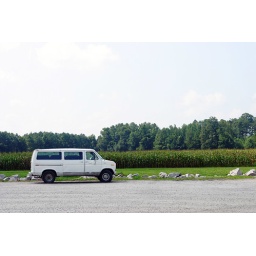
A random van with some random corn in a random field at a random rest stop in a random state.